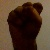
The image shows a hand gesture representing the letter 'S' in Indian Sign Language.